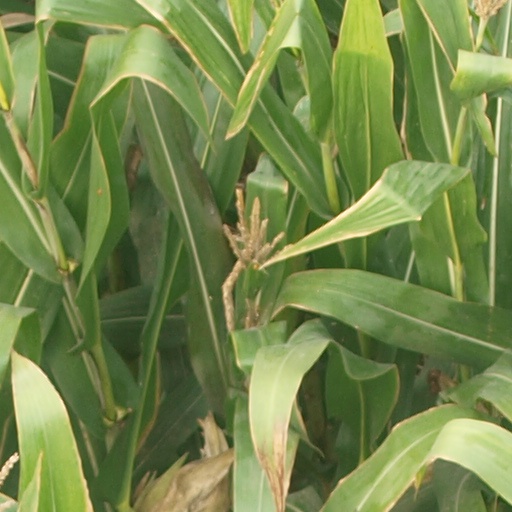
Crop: maize; corn